Italian Uruguayans

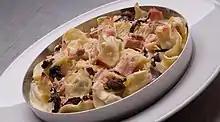
Cappelletti with Caruso sauce

Along with the demographic expansion that Uruguay was experiencing, the construction industry flourished between the 1880s and 1920s in the Río de la Plata area, influenced by Italian and French architecture. The work of Italian builders and architects in that period was to determine the characteristic architectural style of Uruguay, which responded to currents such as eclecticism and historicism, with characteristics of the Italian Renaissance to which then, at the beginning of the 20th, some Italian modernist architectural motifs were added. It was not just a question of transplanted Italian models, but from them the techniques were adapted to the new territory. The buildings of the time maintained an aesthetic harmony in every neighborhood and at the same time each architectural work kept its own characteristics, paying particular attention to the aesthetic aspect both in the design of public buildings and private residences. This consistency has been maintained despite the passage of time, when houses were built with more or less decoration, size or value.